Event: Ecuador Earthquake
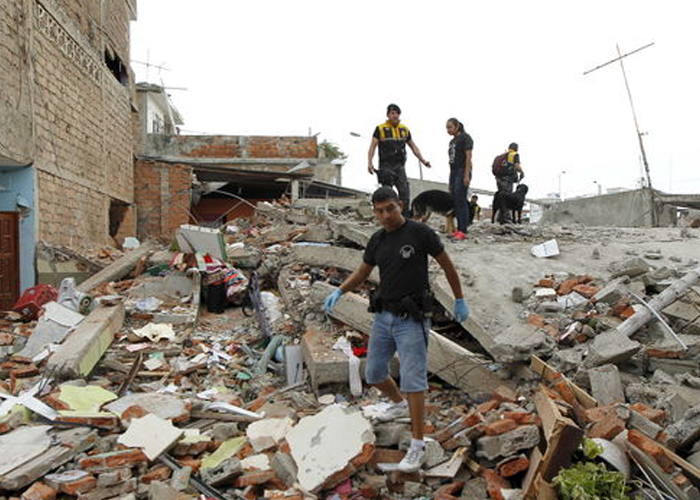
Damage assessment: damage